Stannylene

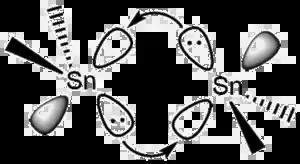
Double donor-acceptor interaction diagram in dimethylstannylene dimer

Alkylstannylenes can react with various reagents (e.g. alkyl halides, enones, dienes) in an oxidative addition (or insertion) fashion. The reaction between stannylene and 9,10-phenanthrolinedione produces an EPR signal that was identified to be 9,10-phenanthrenedione radical anion, indicating that this reaction proceeds "via" radical mechanism.